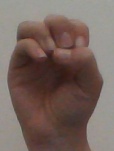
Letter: ha